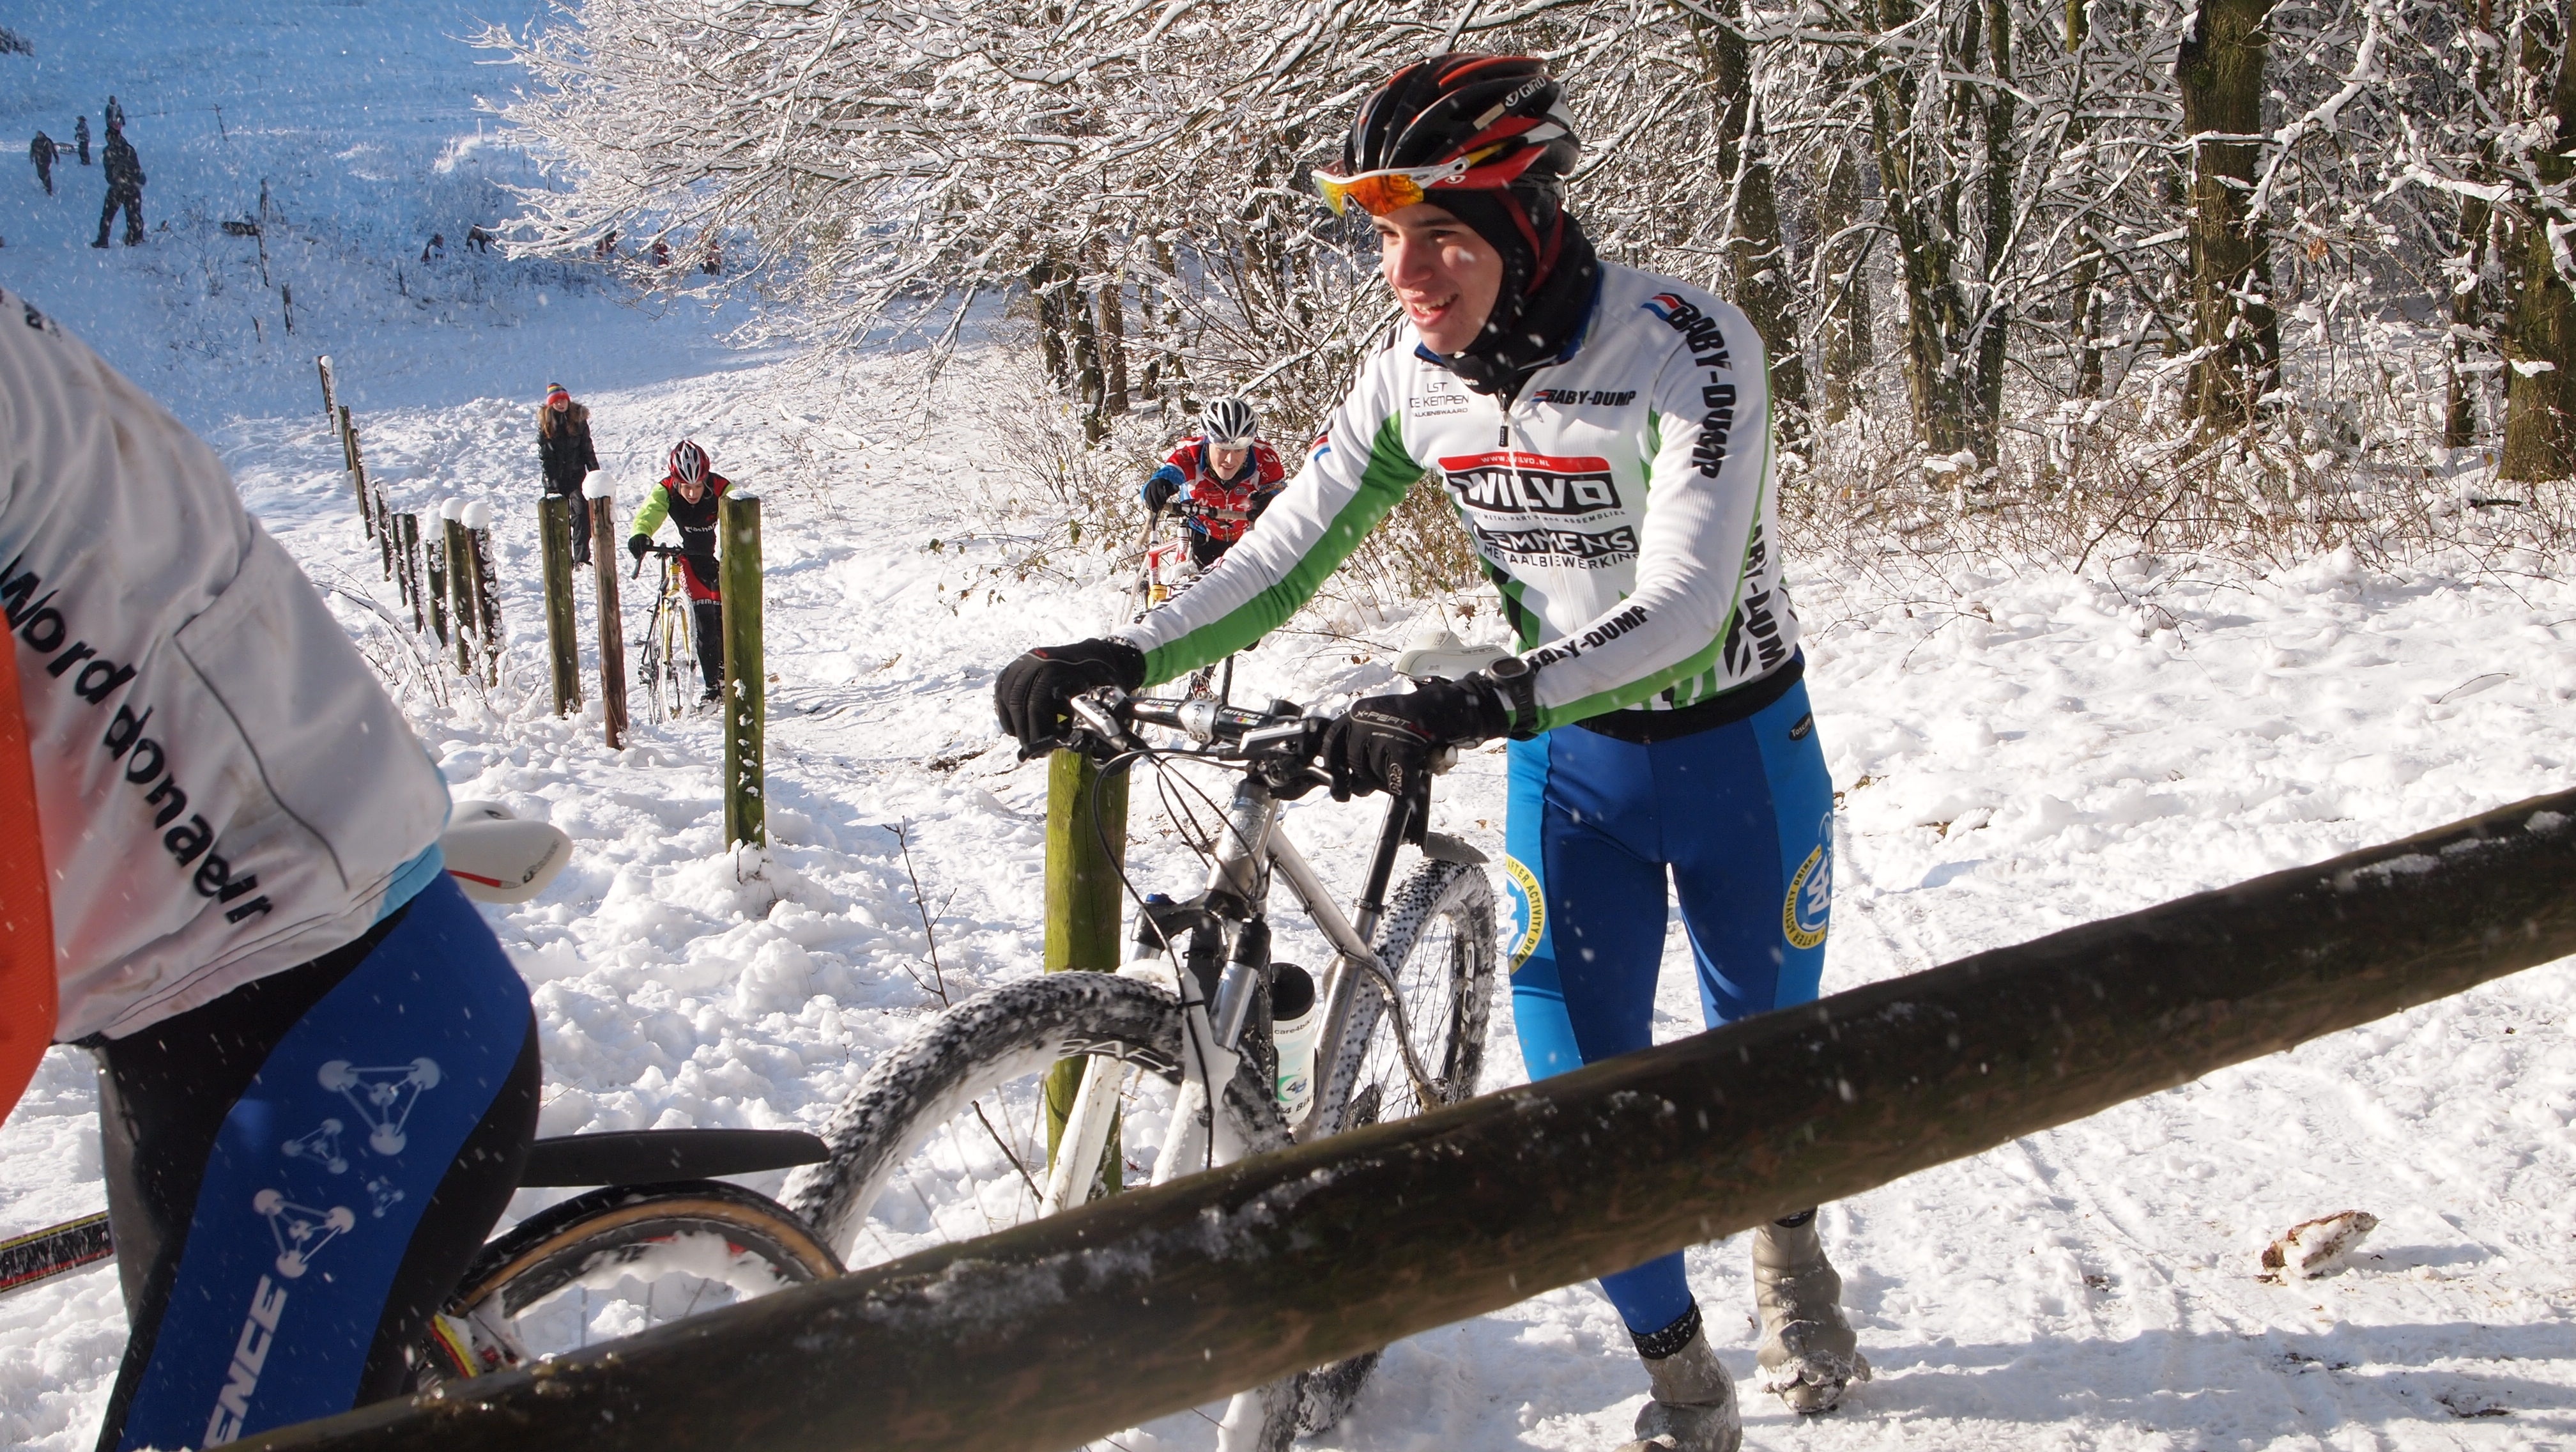
snow, cold, winter, hill, bicycle, vehicle, climbing, extreme sport, sports equipment, mountain bike, winter sport, cycling, race, sports, downhill, racing, freeride, mountain biking, land vehicle, nordic skiing, racing bikes, work together, alpine skiing, cycle sport, cyclo cross bicycle, cyclo cross, bicycle racing, downhill mountain biking, bicycle motocross